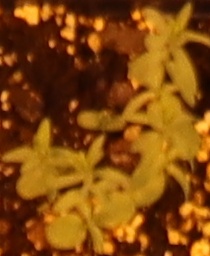
Label: Flax